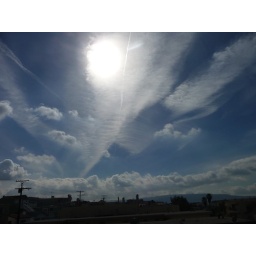
I liked the several different types of clouds in the sky here